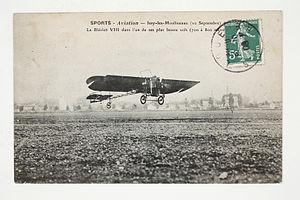
Les commandes de vol d'un avion englobent l'ensemble des dispositifs dans le poste de pilotage et les liaisons mécaniques, hydrauliques ou électriques qui permettent d'agir sur les gouvernes. Les manettes de commande des moteurs, les systèmes d'assistance au pilotage et les automatismes de pilotage en font partie.